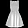
Label: Dress